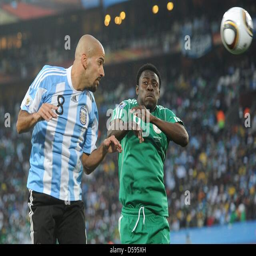
football player heads the ball in front of football player during football world cup